Hidalgo La Fiera

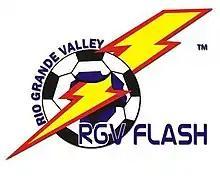
The original RGV Flash logo, mirroring the Monterrey Flash logo, used until January 9, 2013

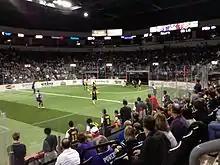
The Flash at the Dallas Sidekicks, November 30, 2012.

Attorney Gerardo Guerra Lozano founded the Monterrey Flash, and joined the Liga Mexicana de Futbol Rápido Profesional (LMFRPro) in 2011. They won the league championship in that first season. They also finished second in the 2012 FIFRA Club Championship, losing to the San Diego Sockers 5-3 in the championship.